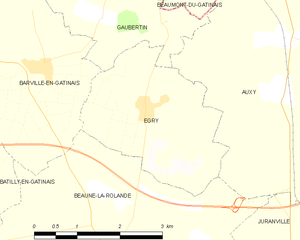
Égry est une commune française, située dans le département du Loiret en région Centre-Val de Loire.